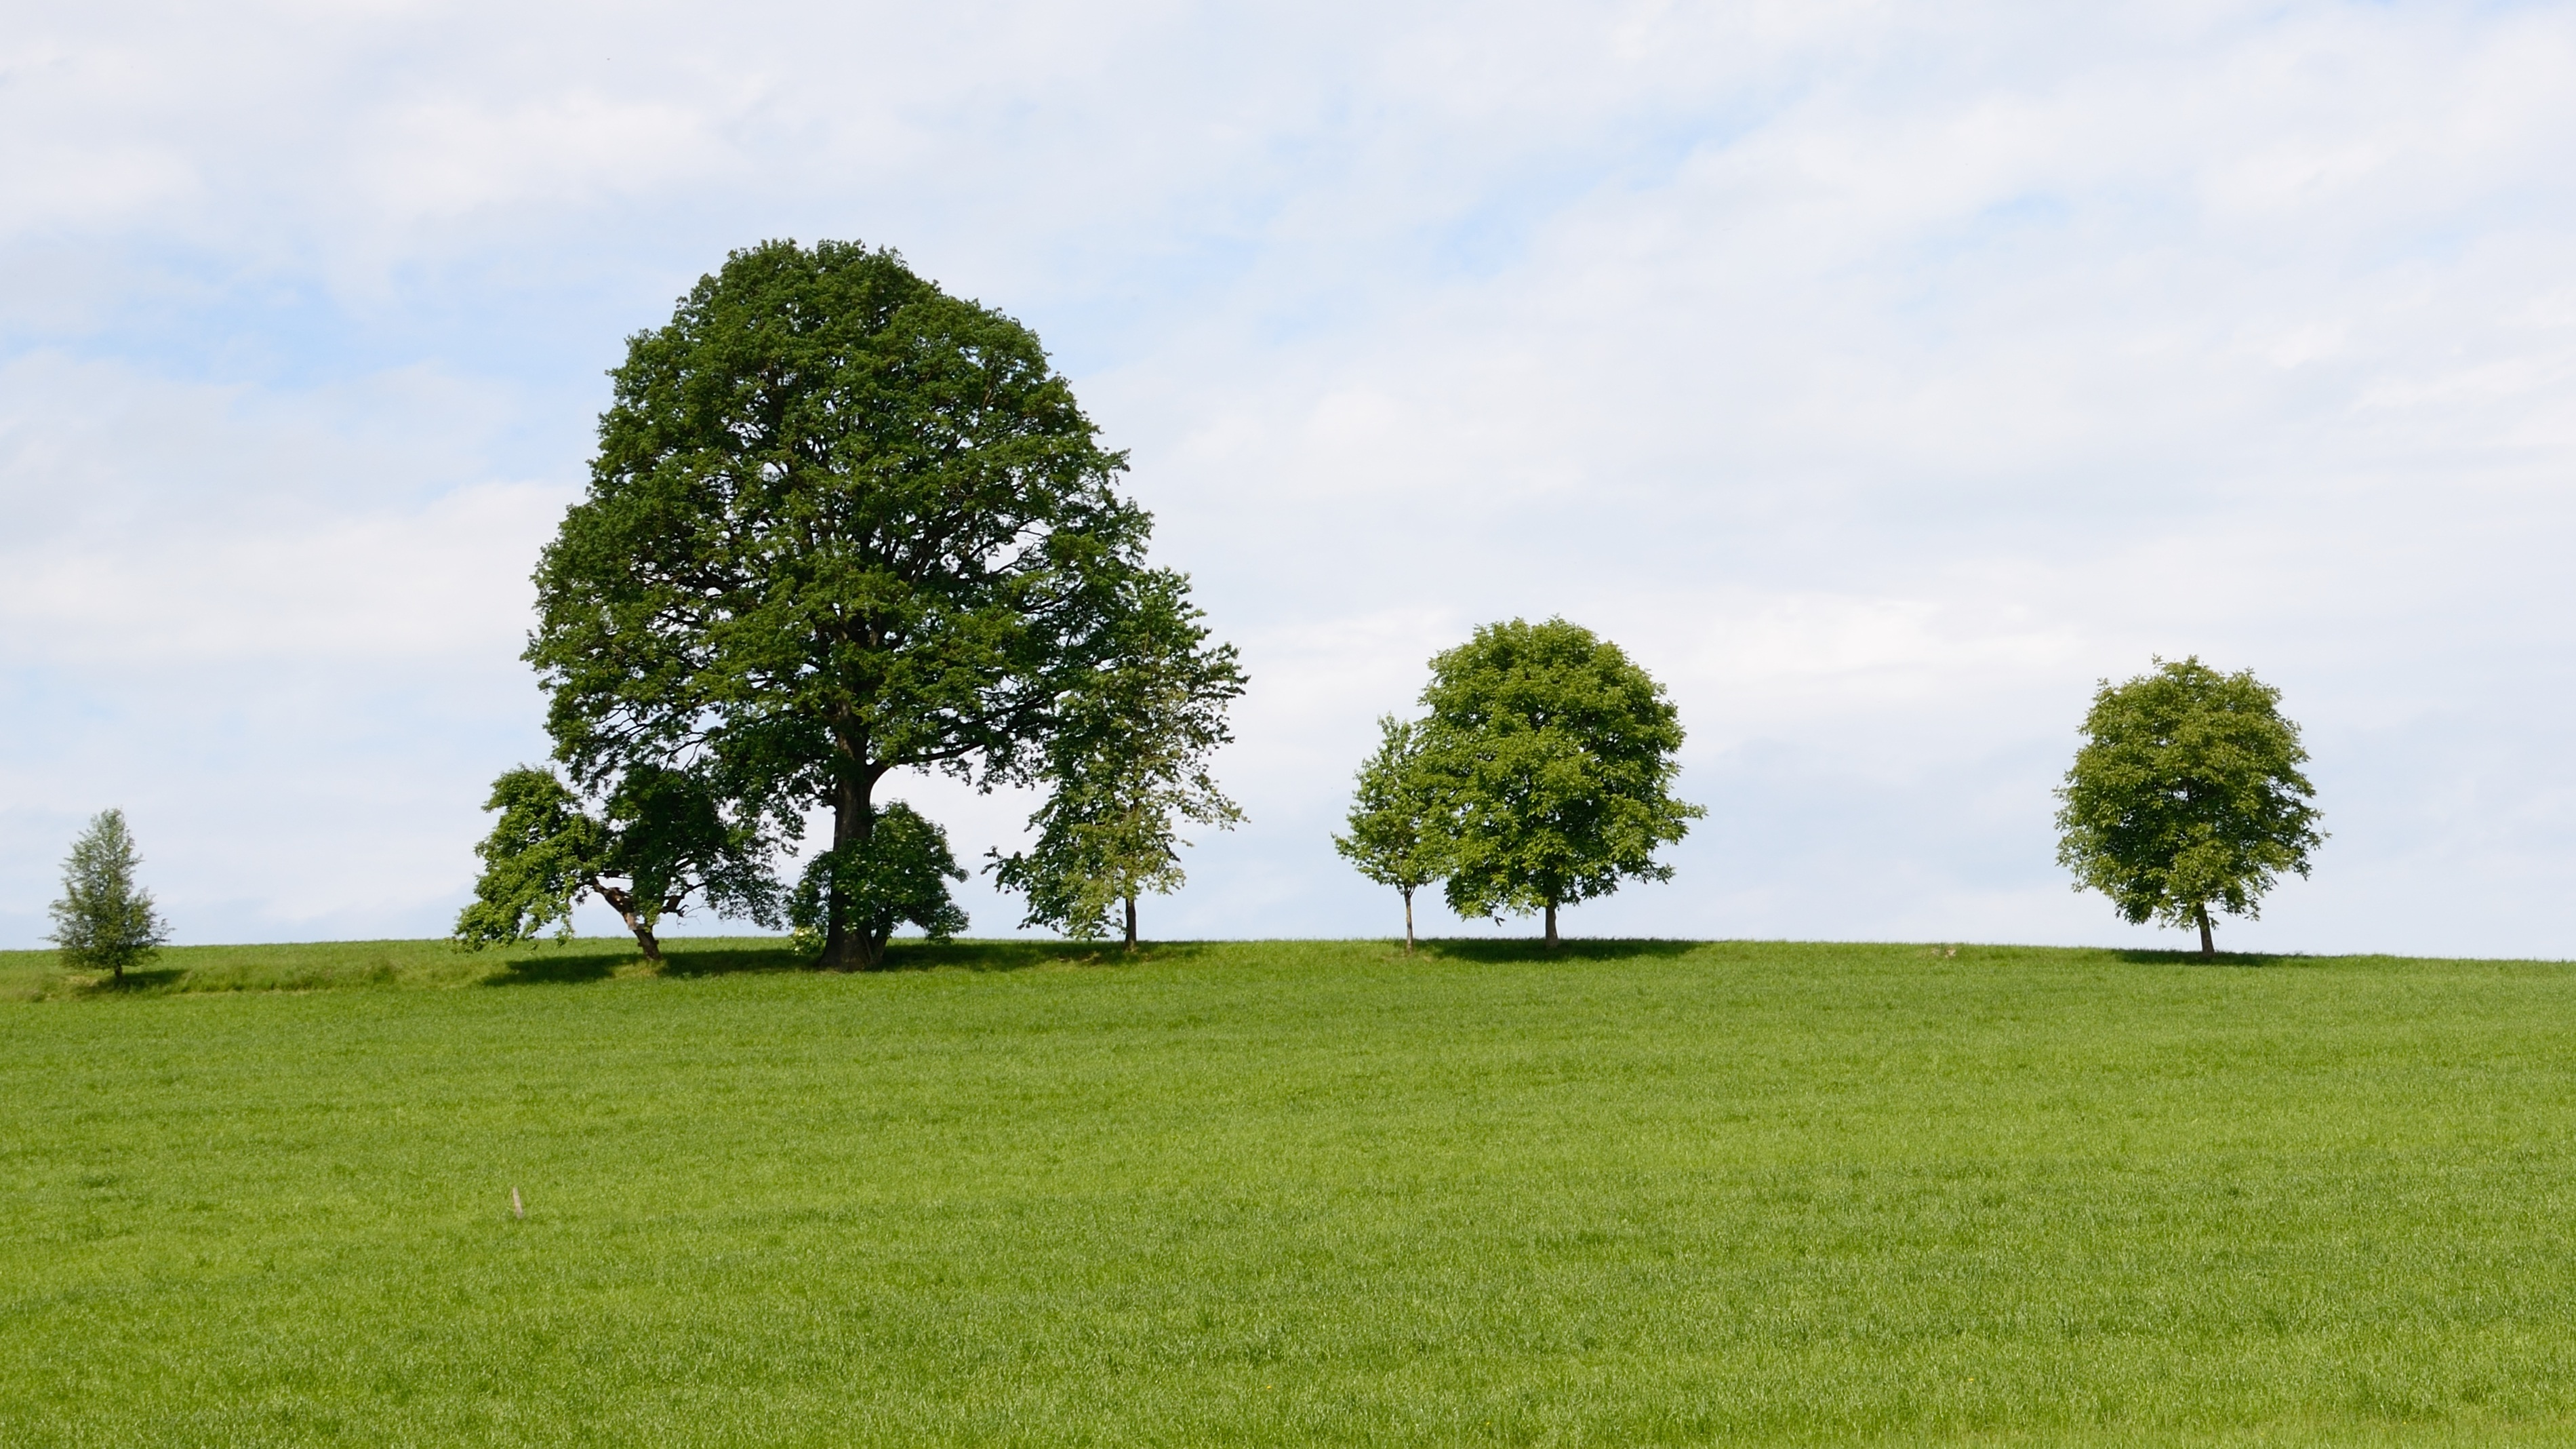
landscape, tree, nature, grass, horizon, group, plant, sky, field, farm, lawn, meadow, prairie, hill, green, pasture, agriculture, together, savanna, plain, trees, grassland, habitat, ecosystem, rural area, grove of trees, natural environment, grass family, woody plant